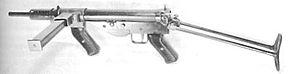
L'Austen Mk.I est un pistolet mitrailleur australien utilisé durant la Seconde Guerre mondiale dans le Pacifique. Il a été produit de 1942 à 1945 par la Diecasters Ltd de Melbourne et la W. T. Carmichael Ltd de Sydney.